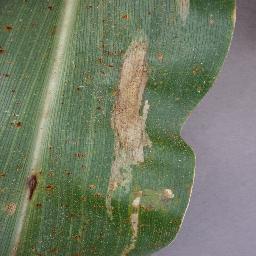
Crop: corn
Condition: (maize)_northern_blight